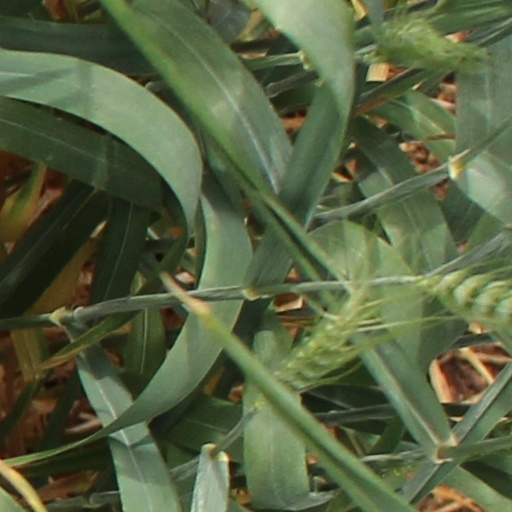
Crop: wheat